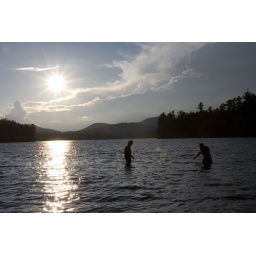
At a campsite in the adirondacks. The lake water was so warm and clear!